Bobby Coleman

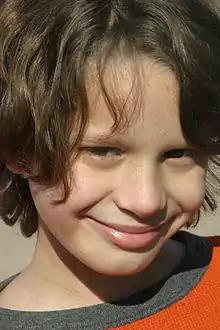
Coleman in 2007

Robert Moorhouse Coleman III (born May 5, 1997) is an American actor. He is best known for his roles as a child actor in the films "Martian Child" (2007), as the title character, and "The Last Song" (2010).